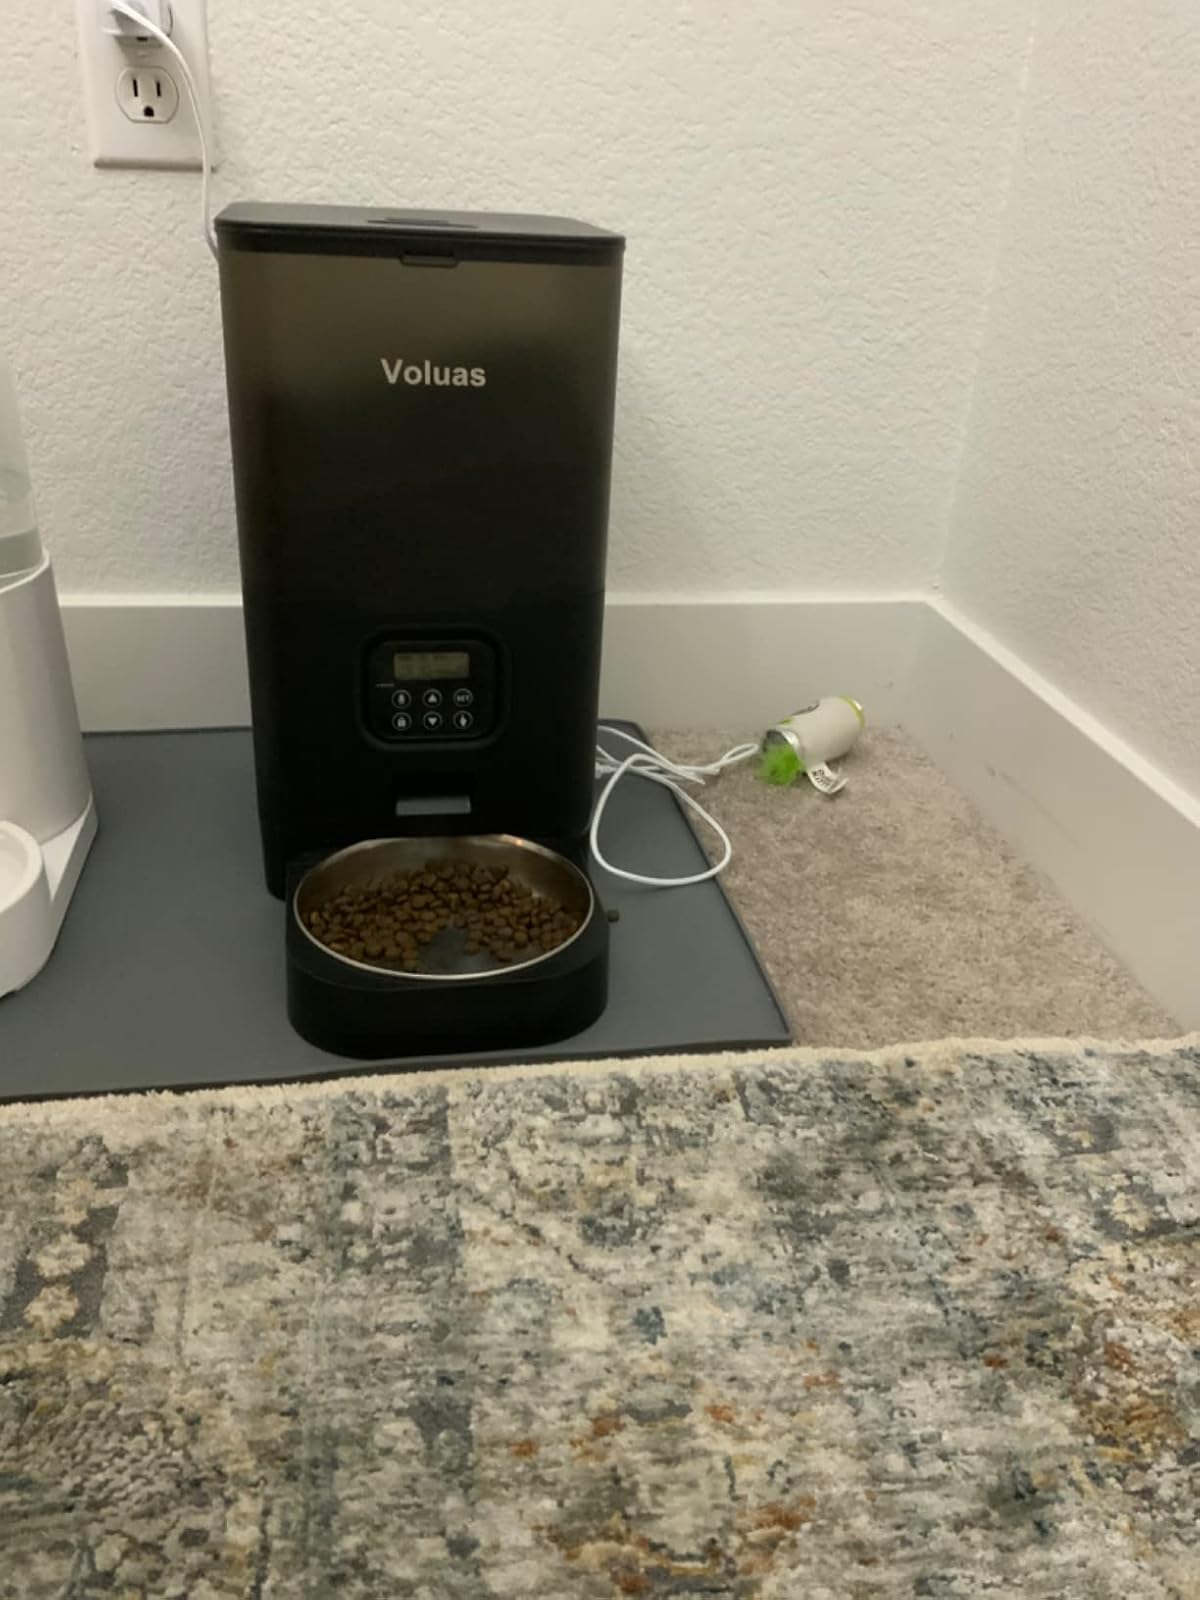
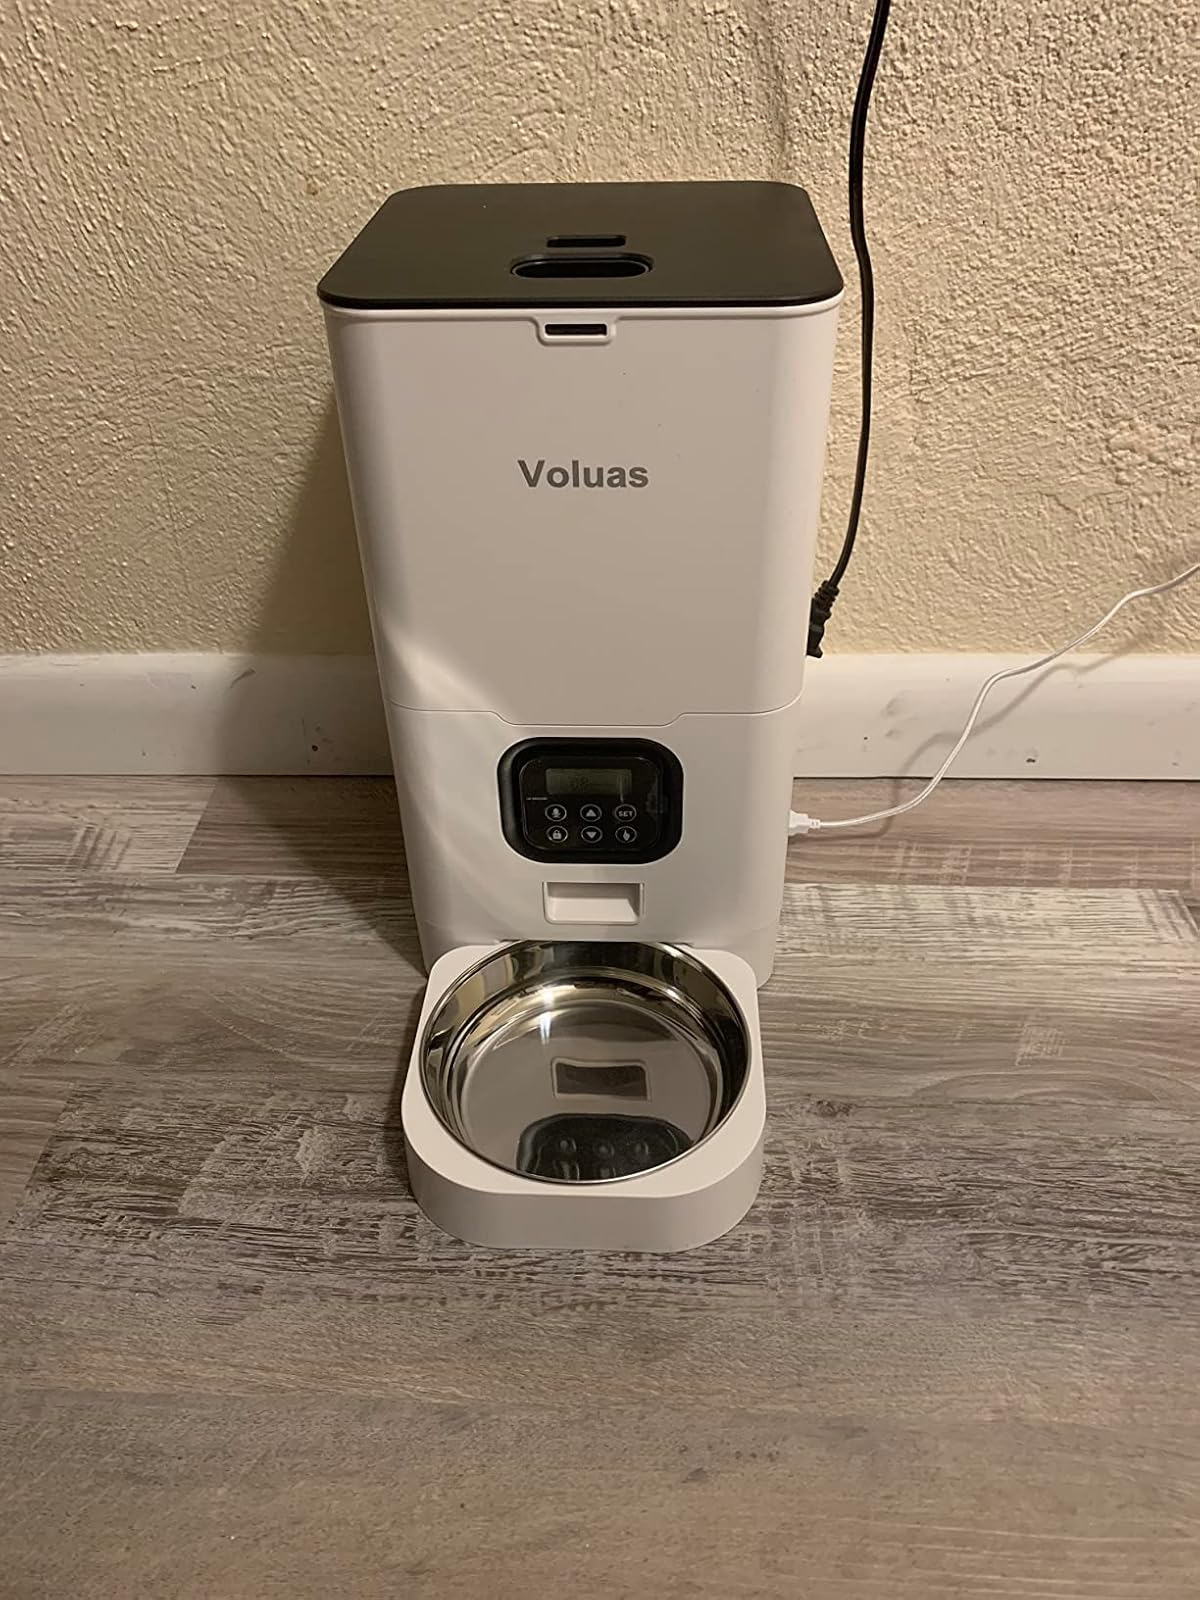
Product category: items_feeder
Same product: no